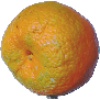
Label: mandarine